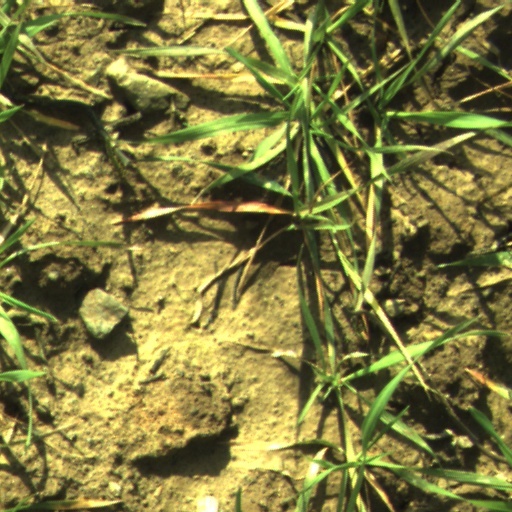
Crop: wheat